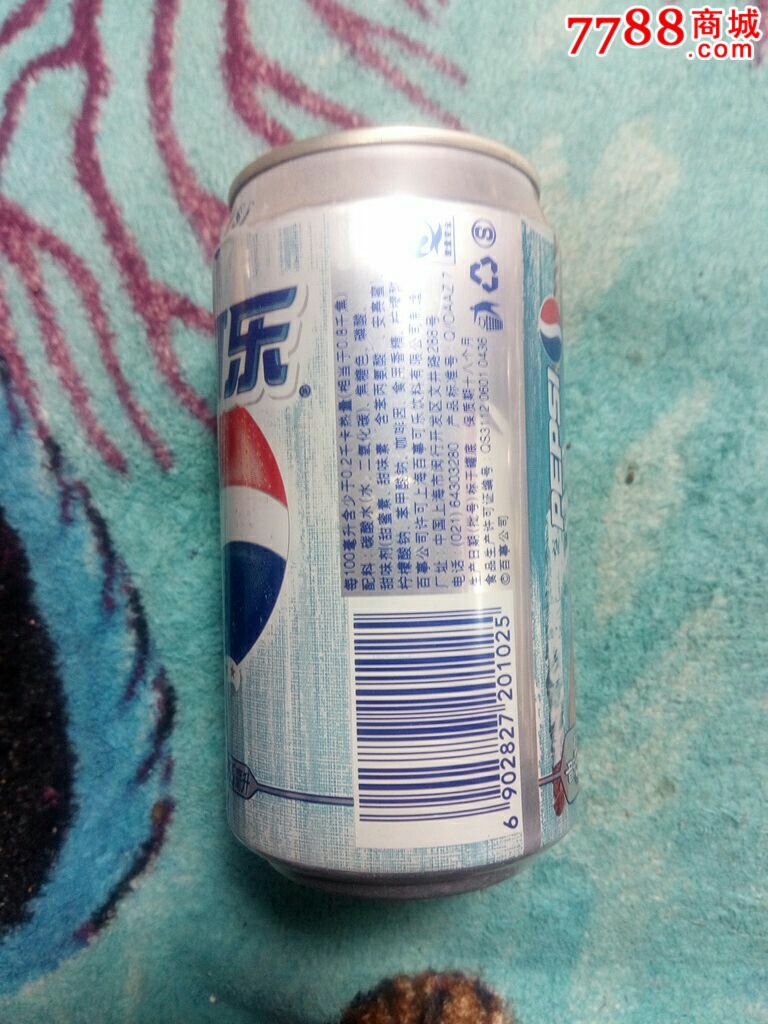
Label: metal